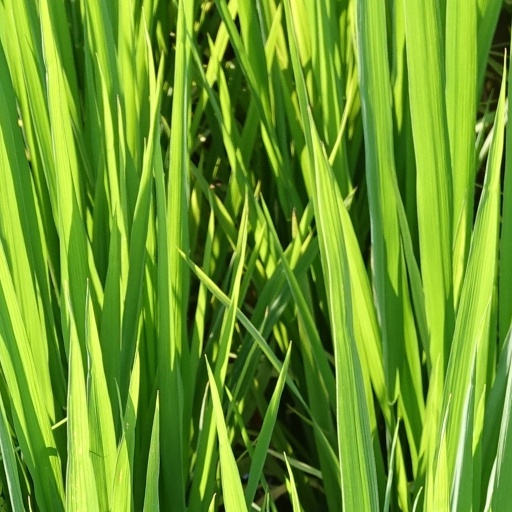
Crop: rice